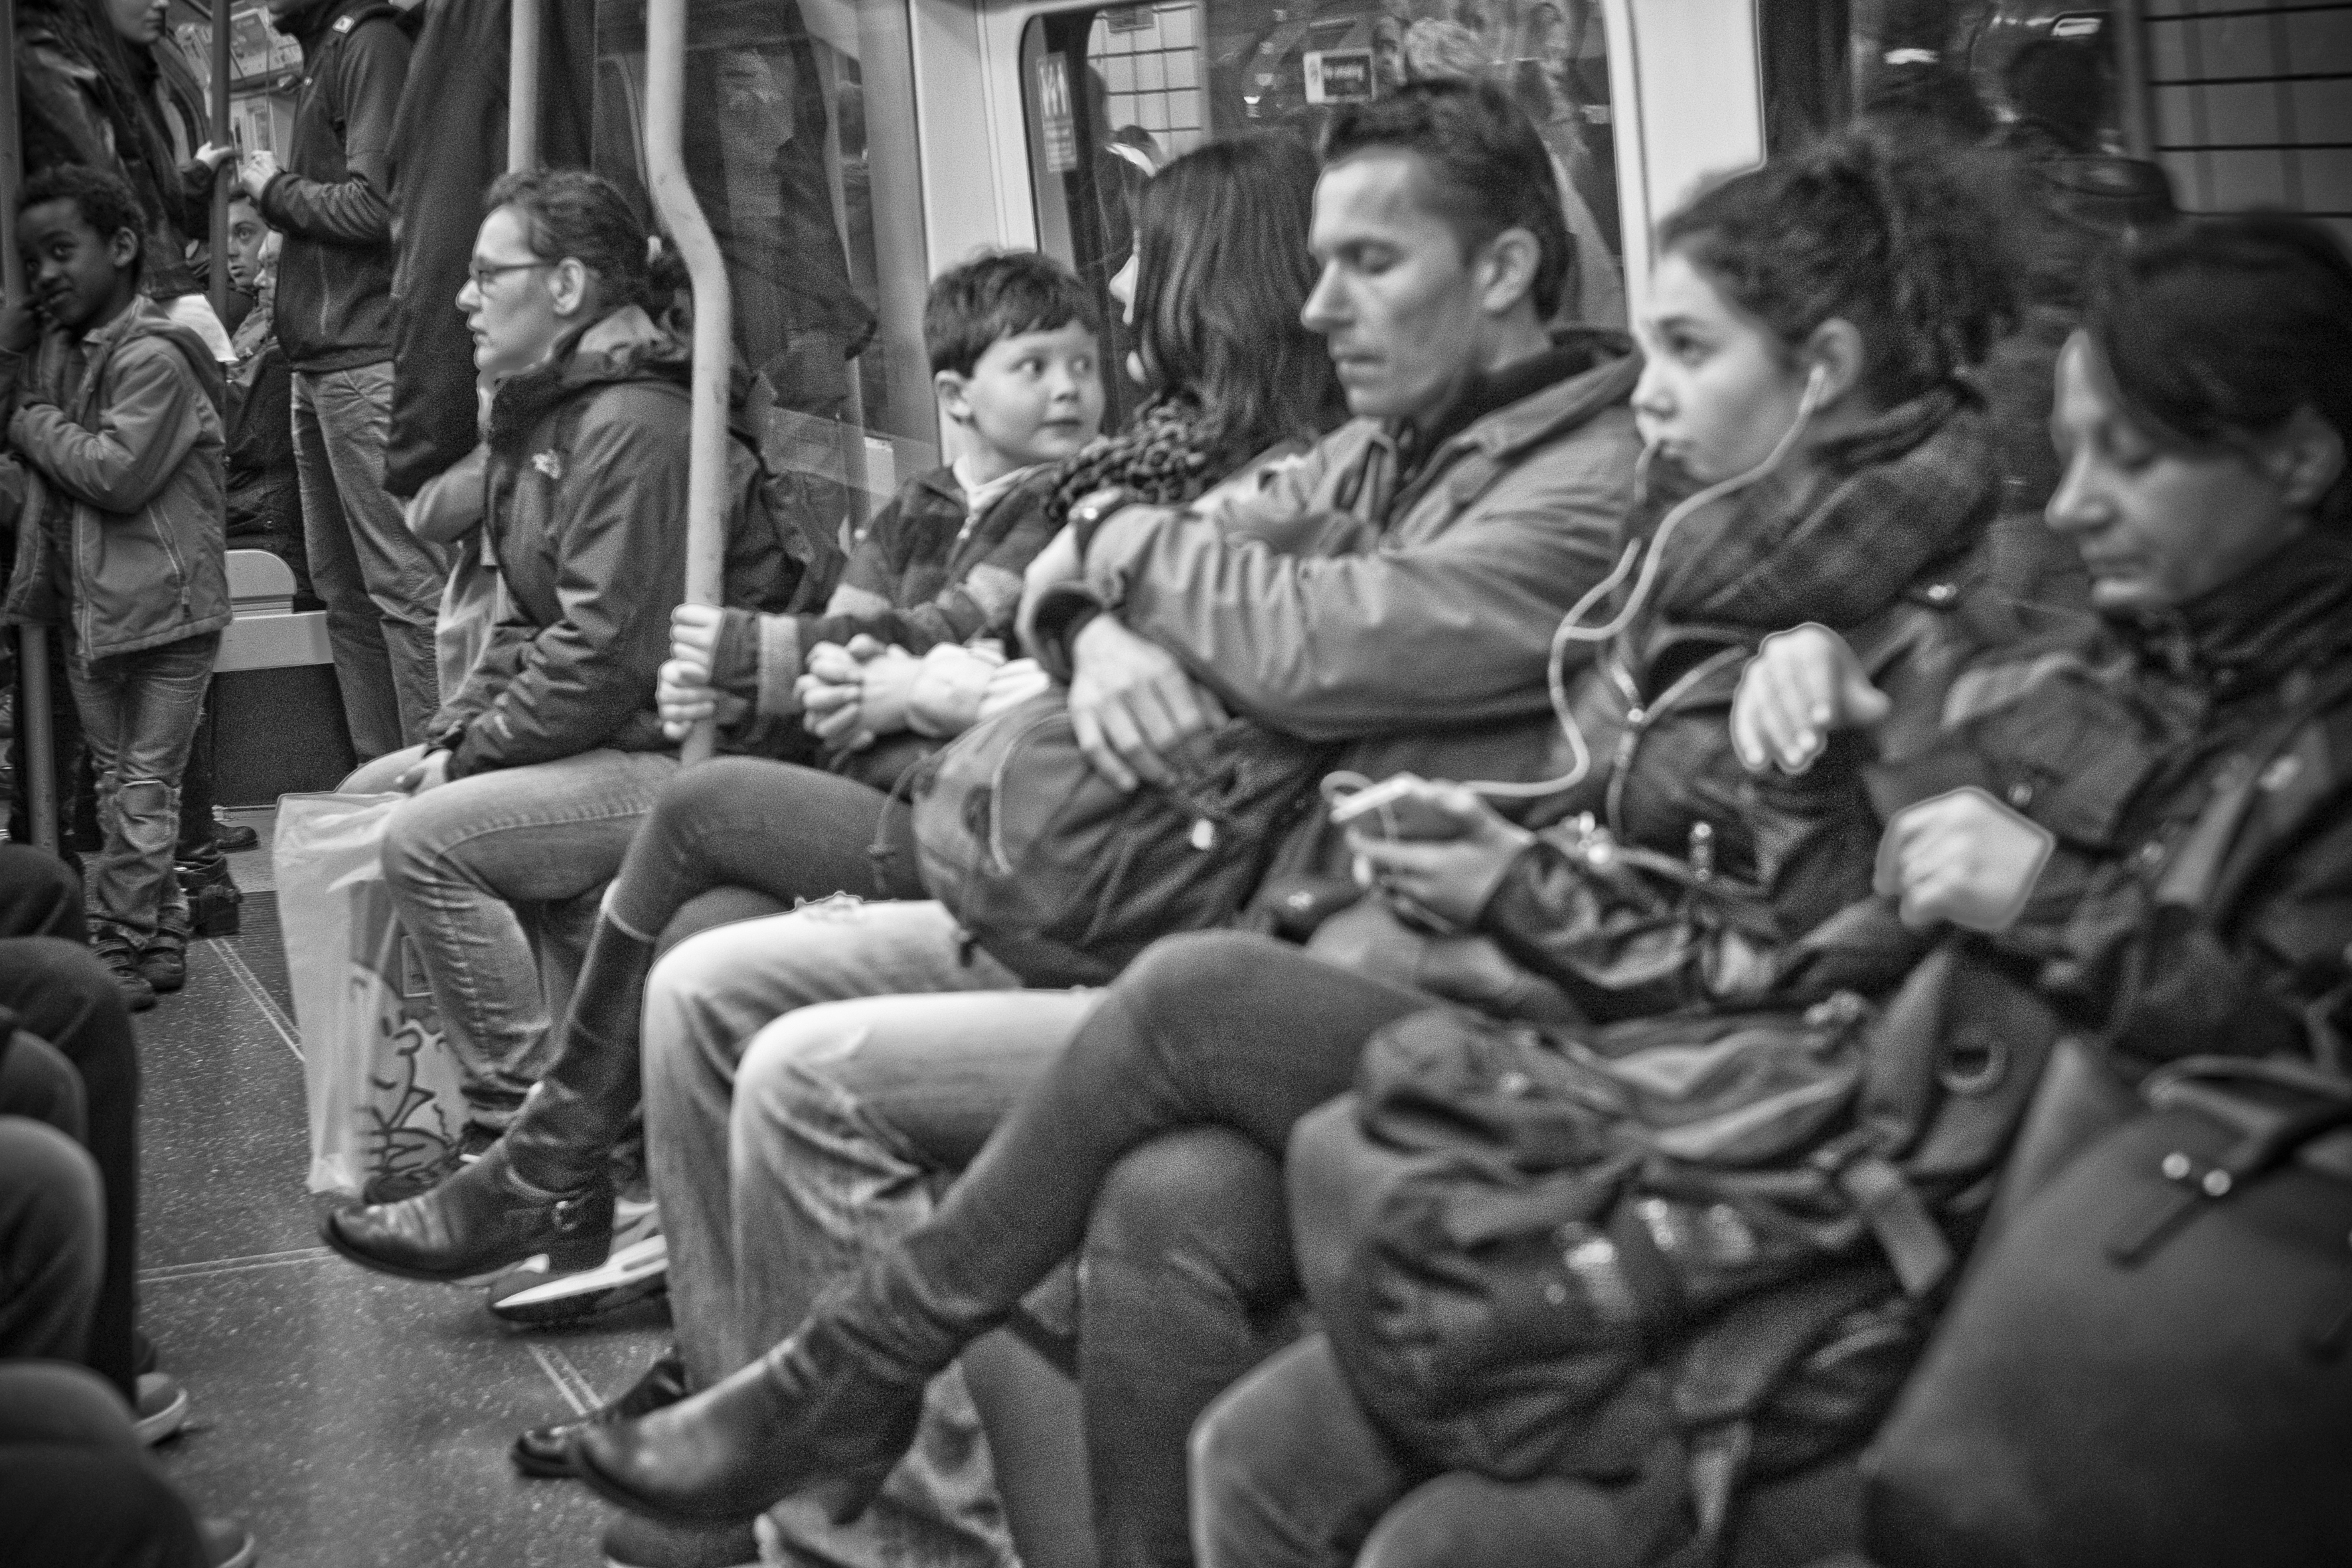
black and white, people, street, urban, crowd, travel, fujifilm, soldier, market, monochrome, uk, england, bw, blackandwhite, blackwhite, london, ngc, noiretblanc, fuji, fujixt1, fujix, monochrome photography